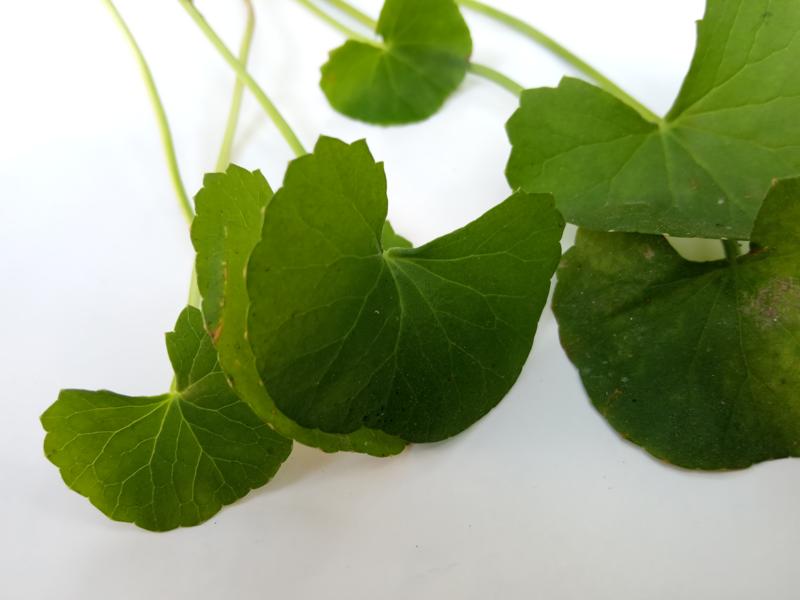
Weed species: Centella asiatica